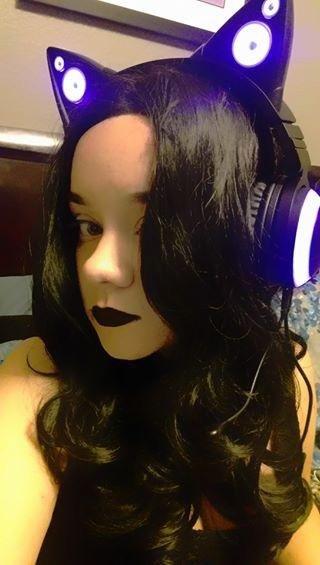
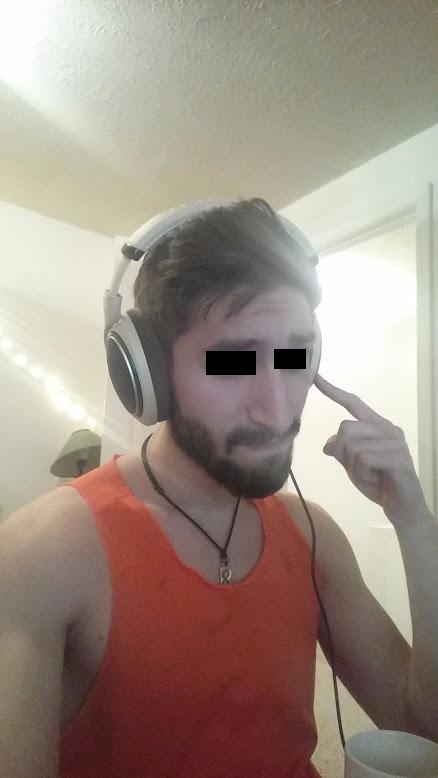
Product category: headphones
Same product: no